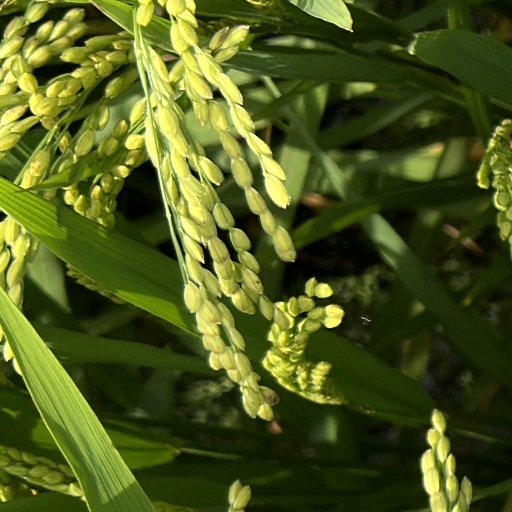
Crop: rice